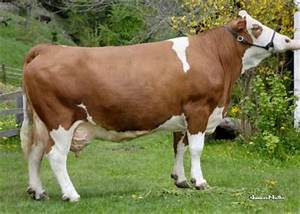
Label: cow